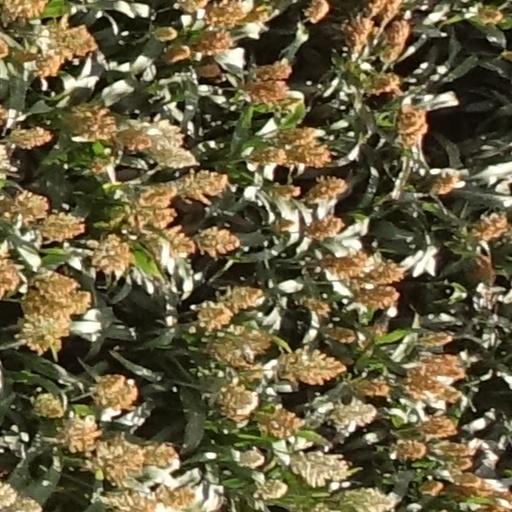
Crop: sorghum